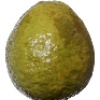
Label: guava